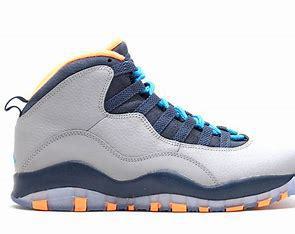
Brand: Jordan
Model: 10 Retro